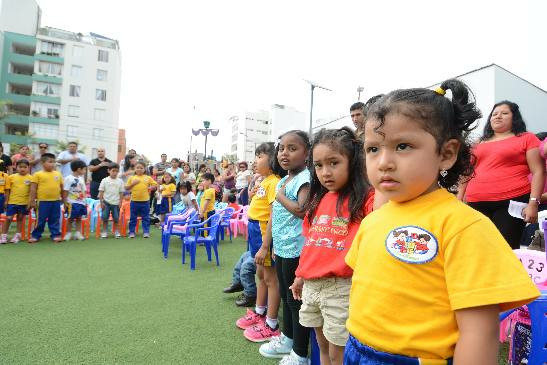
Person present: Yes